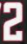
Number: 2